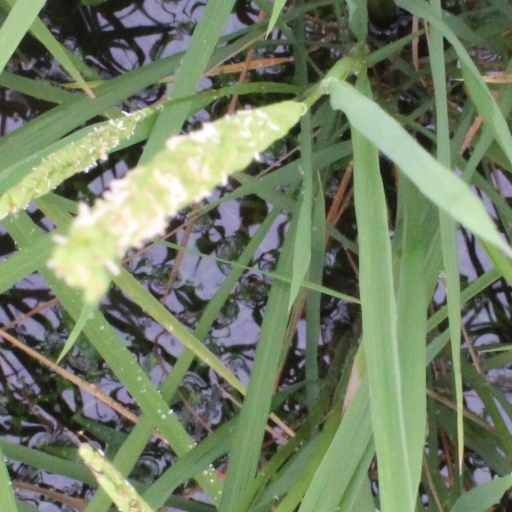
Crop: rice